Dan Adkins

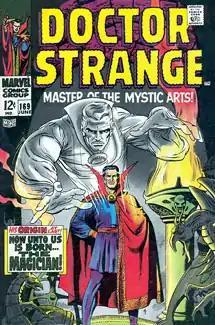
"Dr. Strange" #169 (June 1968). Cover art by Adkins.

In 1964, during the period comic-book fans and historians call the Silver Age of Comics, Adkins joined the Wally Wood Studio as Wood's assistant. Wood and Adkins collaborated on a series of stories for Warren Publishing's black-and-white horror-comics magazines "Creepy" and "Eerie". Adkins was among the original artists of Wood's "T.H.U.N.D.E.R. Agents", for Tower Comics, drawing many Dynamo stories during his 16 months in the Wood Studio.